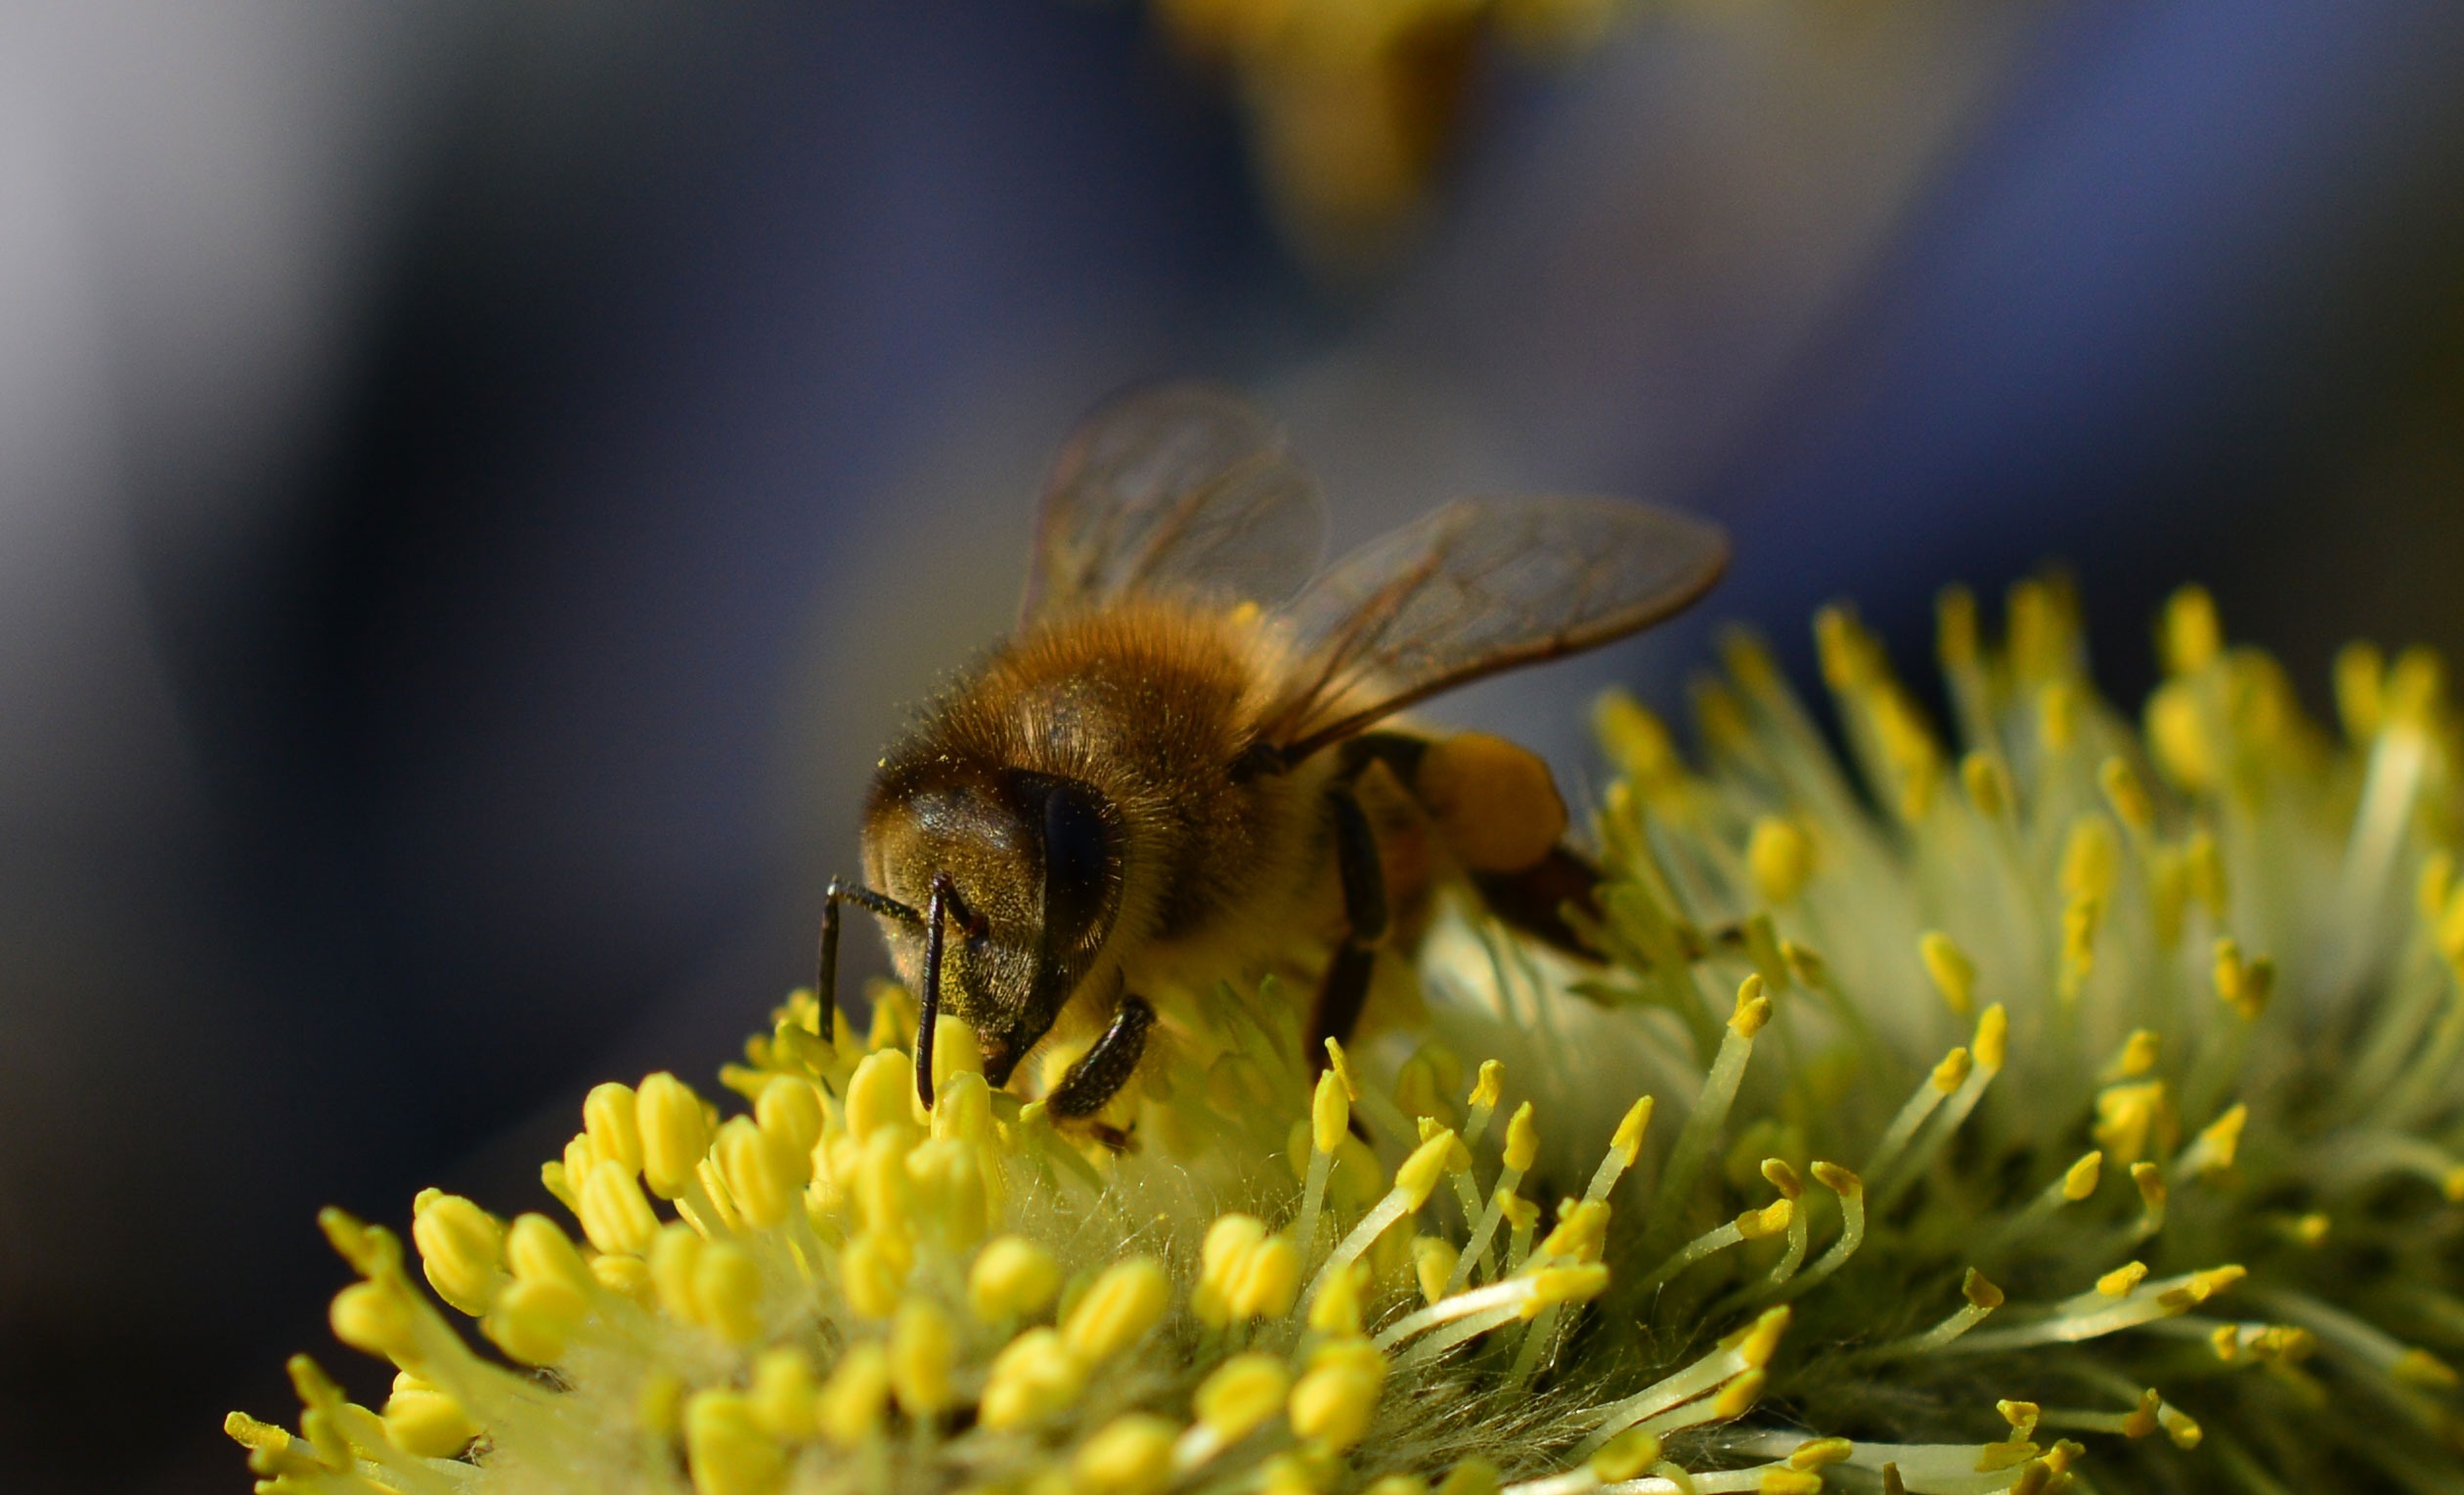
nature, plant, photography, flower, petal, wildlife, pollen, pollination, insect, macro, yellow, flora, fauna, invertebrate, wildflower, close up, bee, bumblebee, nectar, macro photography, arthropod, fr hlingsanfang, honey bee, pollinator, membrane winged insect